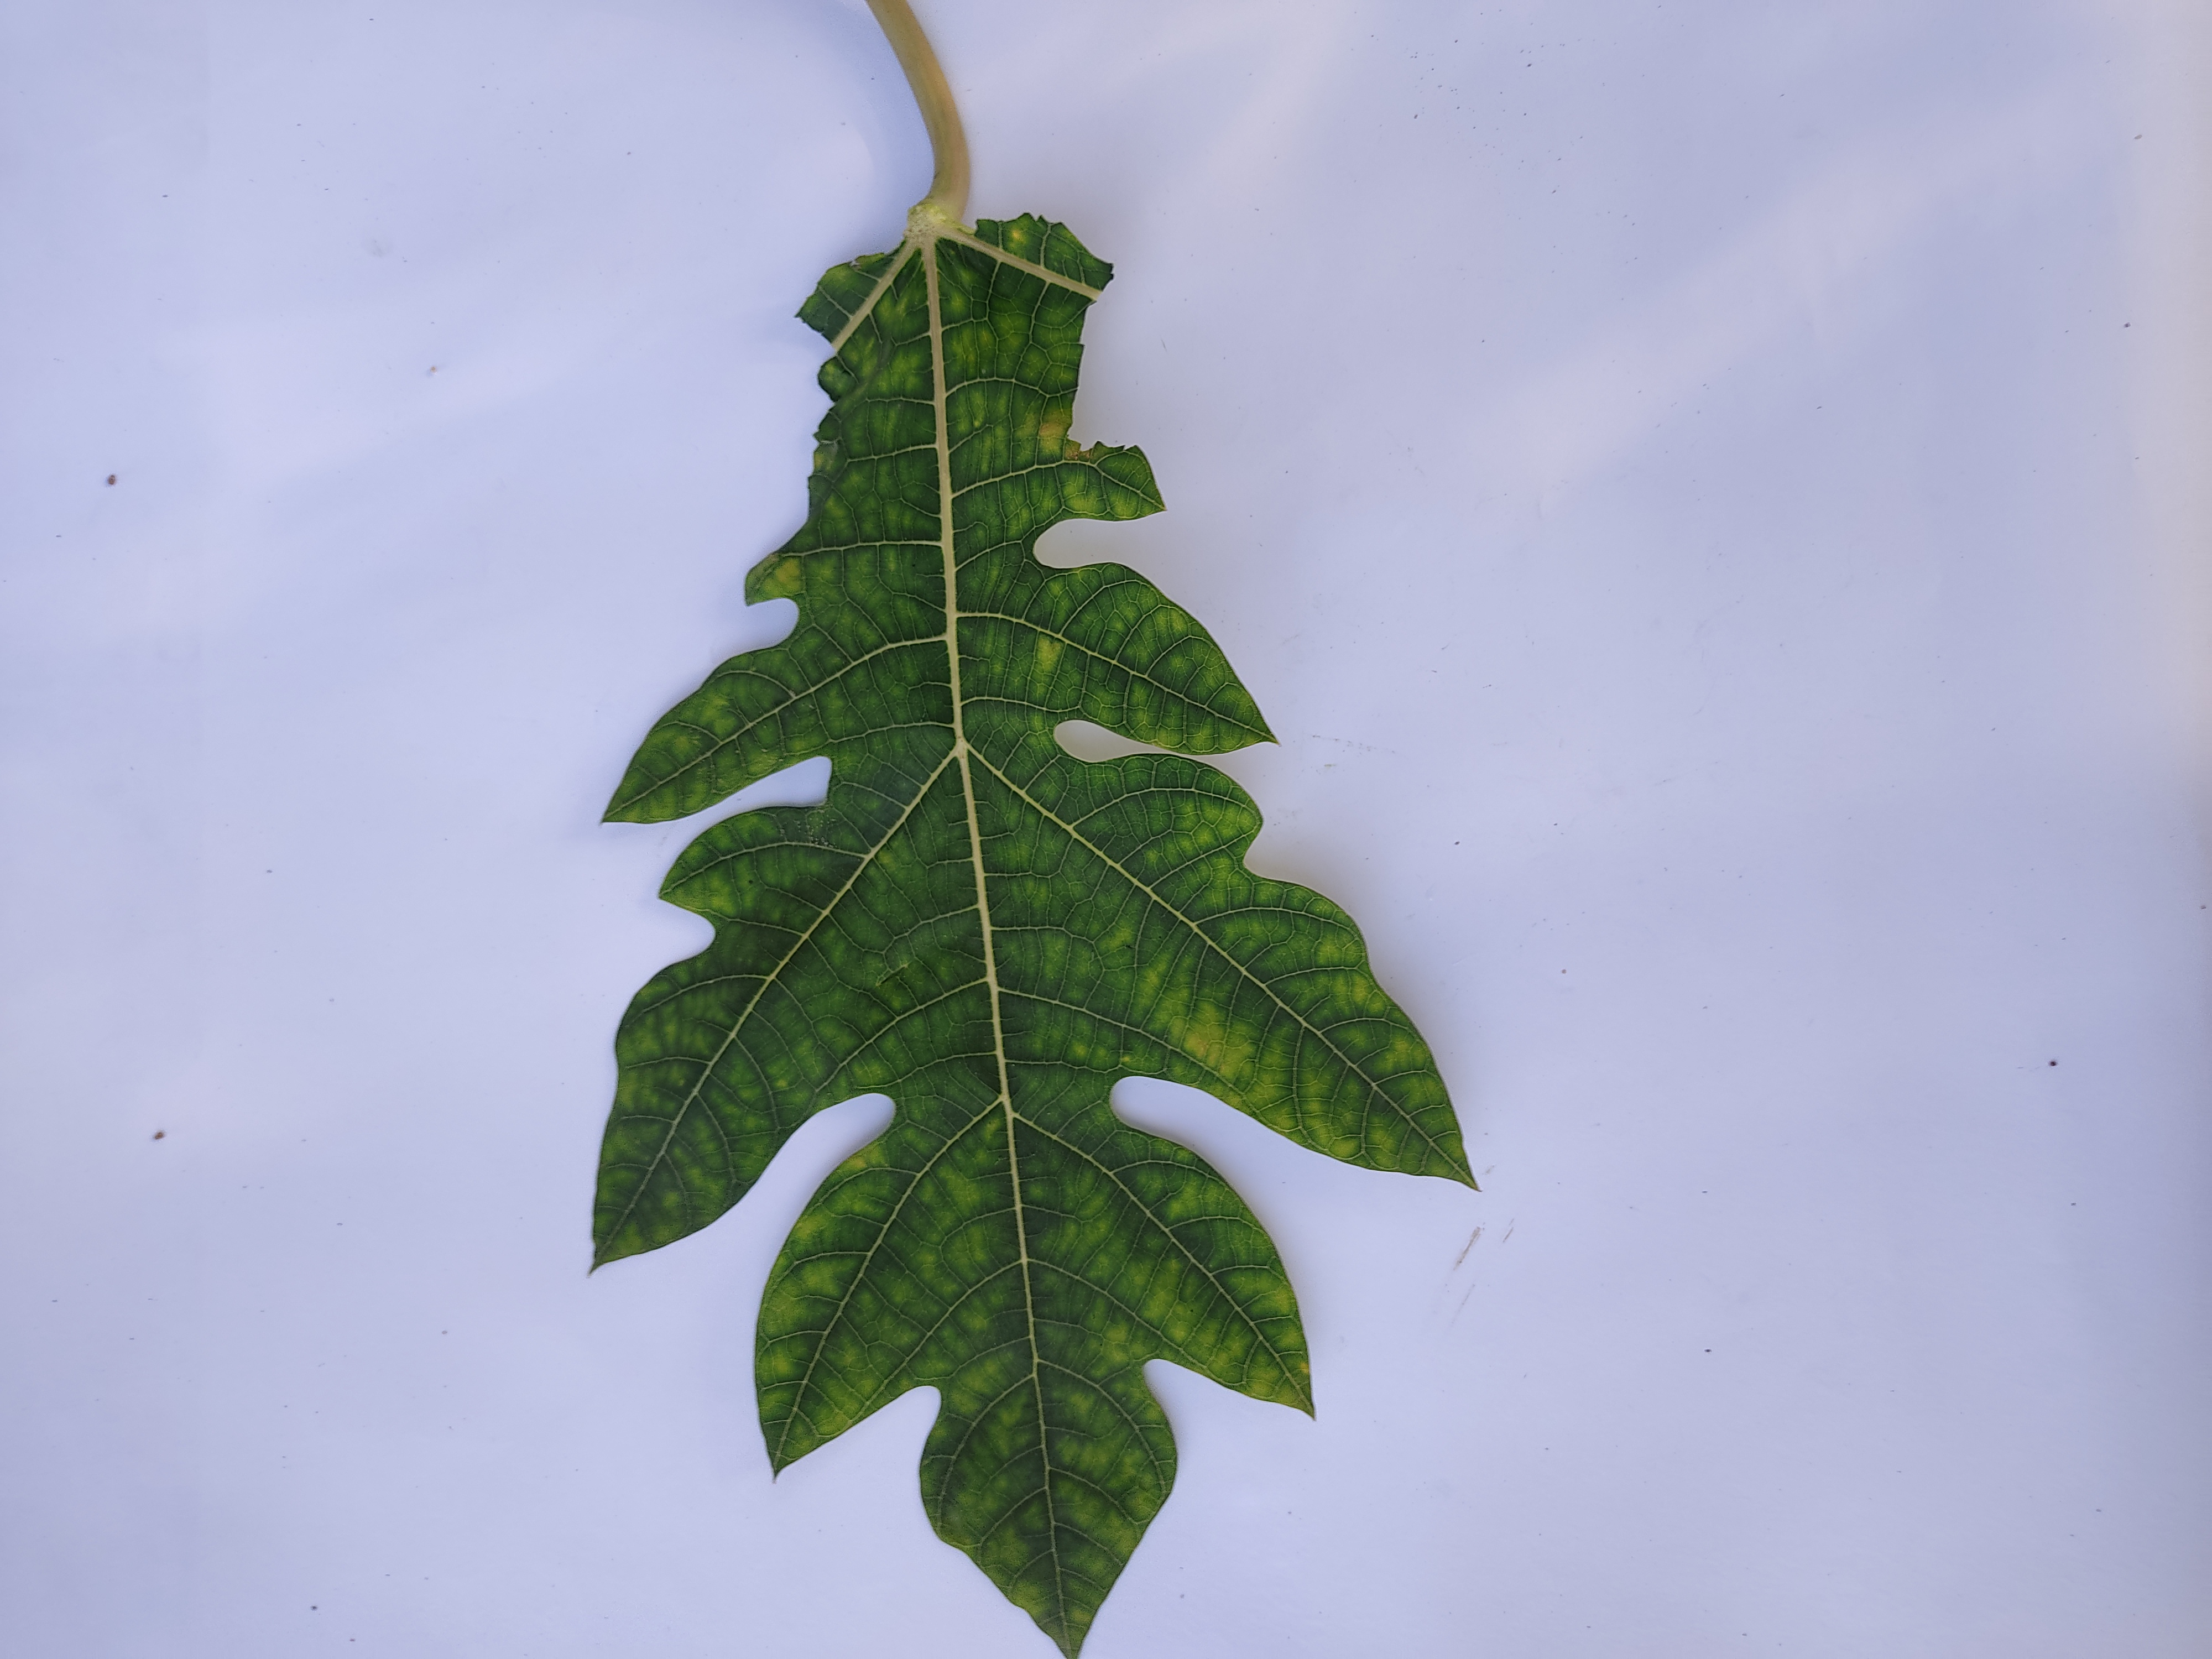
Label: Ring Spot